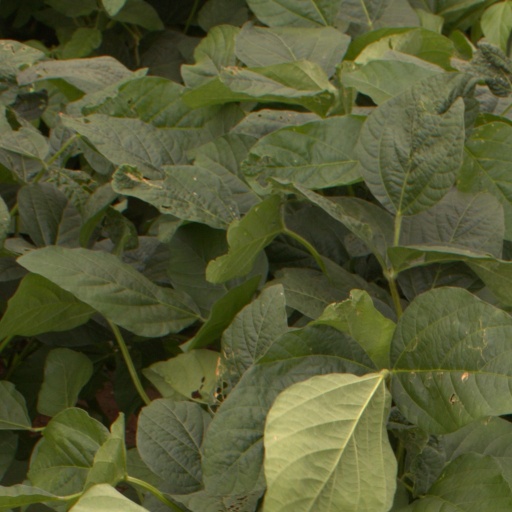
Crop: soybean